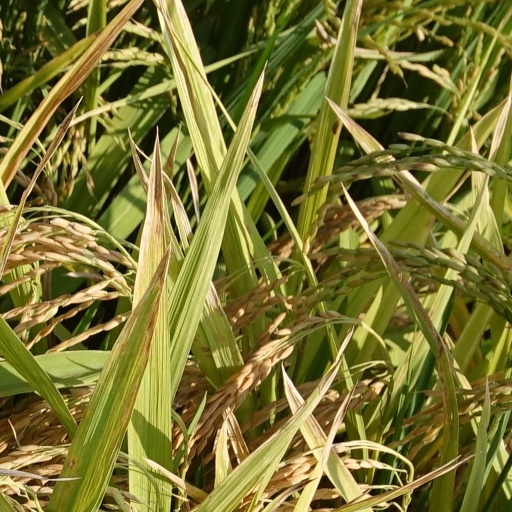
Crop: rice